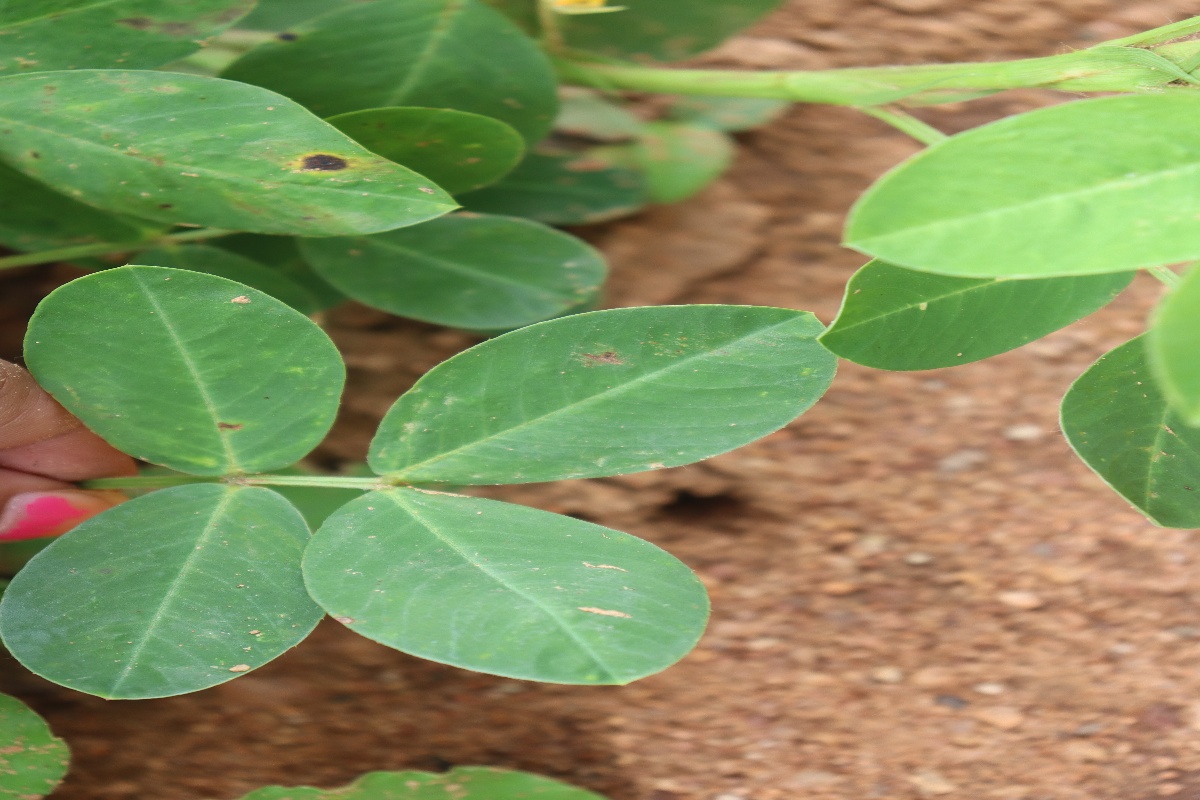
Label: early_leaf_spot